Grogg

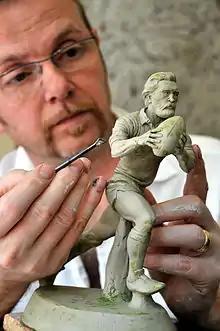
Richard working on Action Ray Gravell

John Hughes started flirting with ceramics and pottery as early as 1965 with a kiln in his garden shed in the family home on Llantwit Road, Treforest. But it was not till 1967 that his rugby figures were born. In 1971 the family purchased the derelict Dan-y-Graig pub in Treforest near Pontypridd and opened the Groggshop as it was then called. The business remains there to this day. The figures are called Groggs after the type of clay that was originally used to make them.